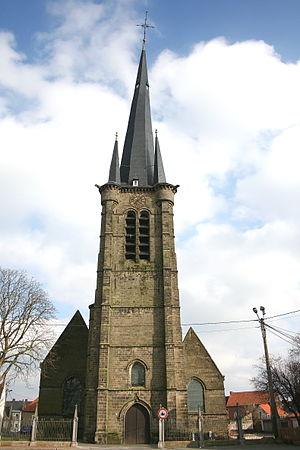
Pommerœul (Belgique), place Hautchamp - L’église Notre-Dame (XIII/XVIIe siècles) et son clocher penché (XVe siècle - 1m80 hors axe).
Cette page regroupe l'ensemble du patrimoine immobilier classé de la ville belge de Bernissart.
Pommerœul est une section de la commune belge de Bernissart située en Région wallonne dans la province de Hainaut.